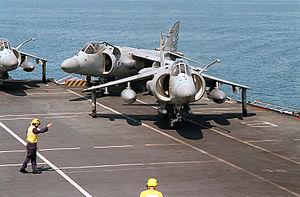
L'aéronautique navale est la composante aérienne d'une marine militaire. Familièrement appelée l'Aéro dans la Marine française, elle est parfois désignée de manière incorrecte par le terme aéronavale.